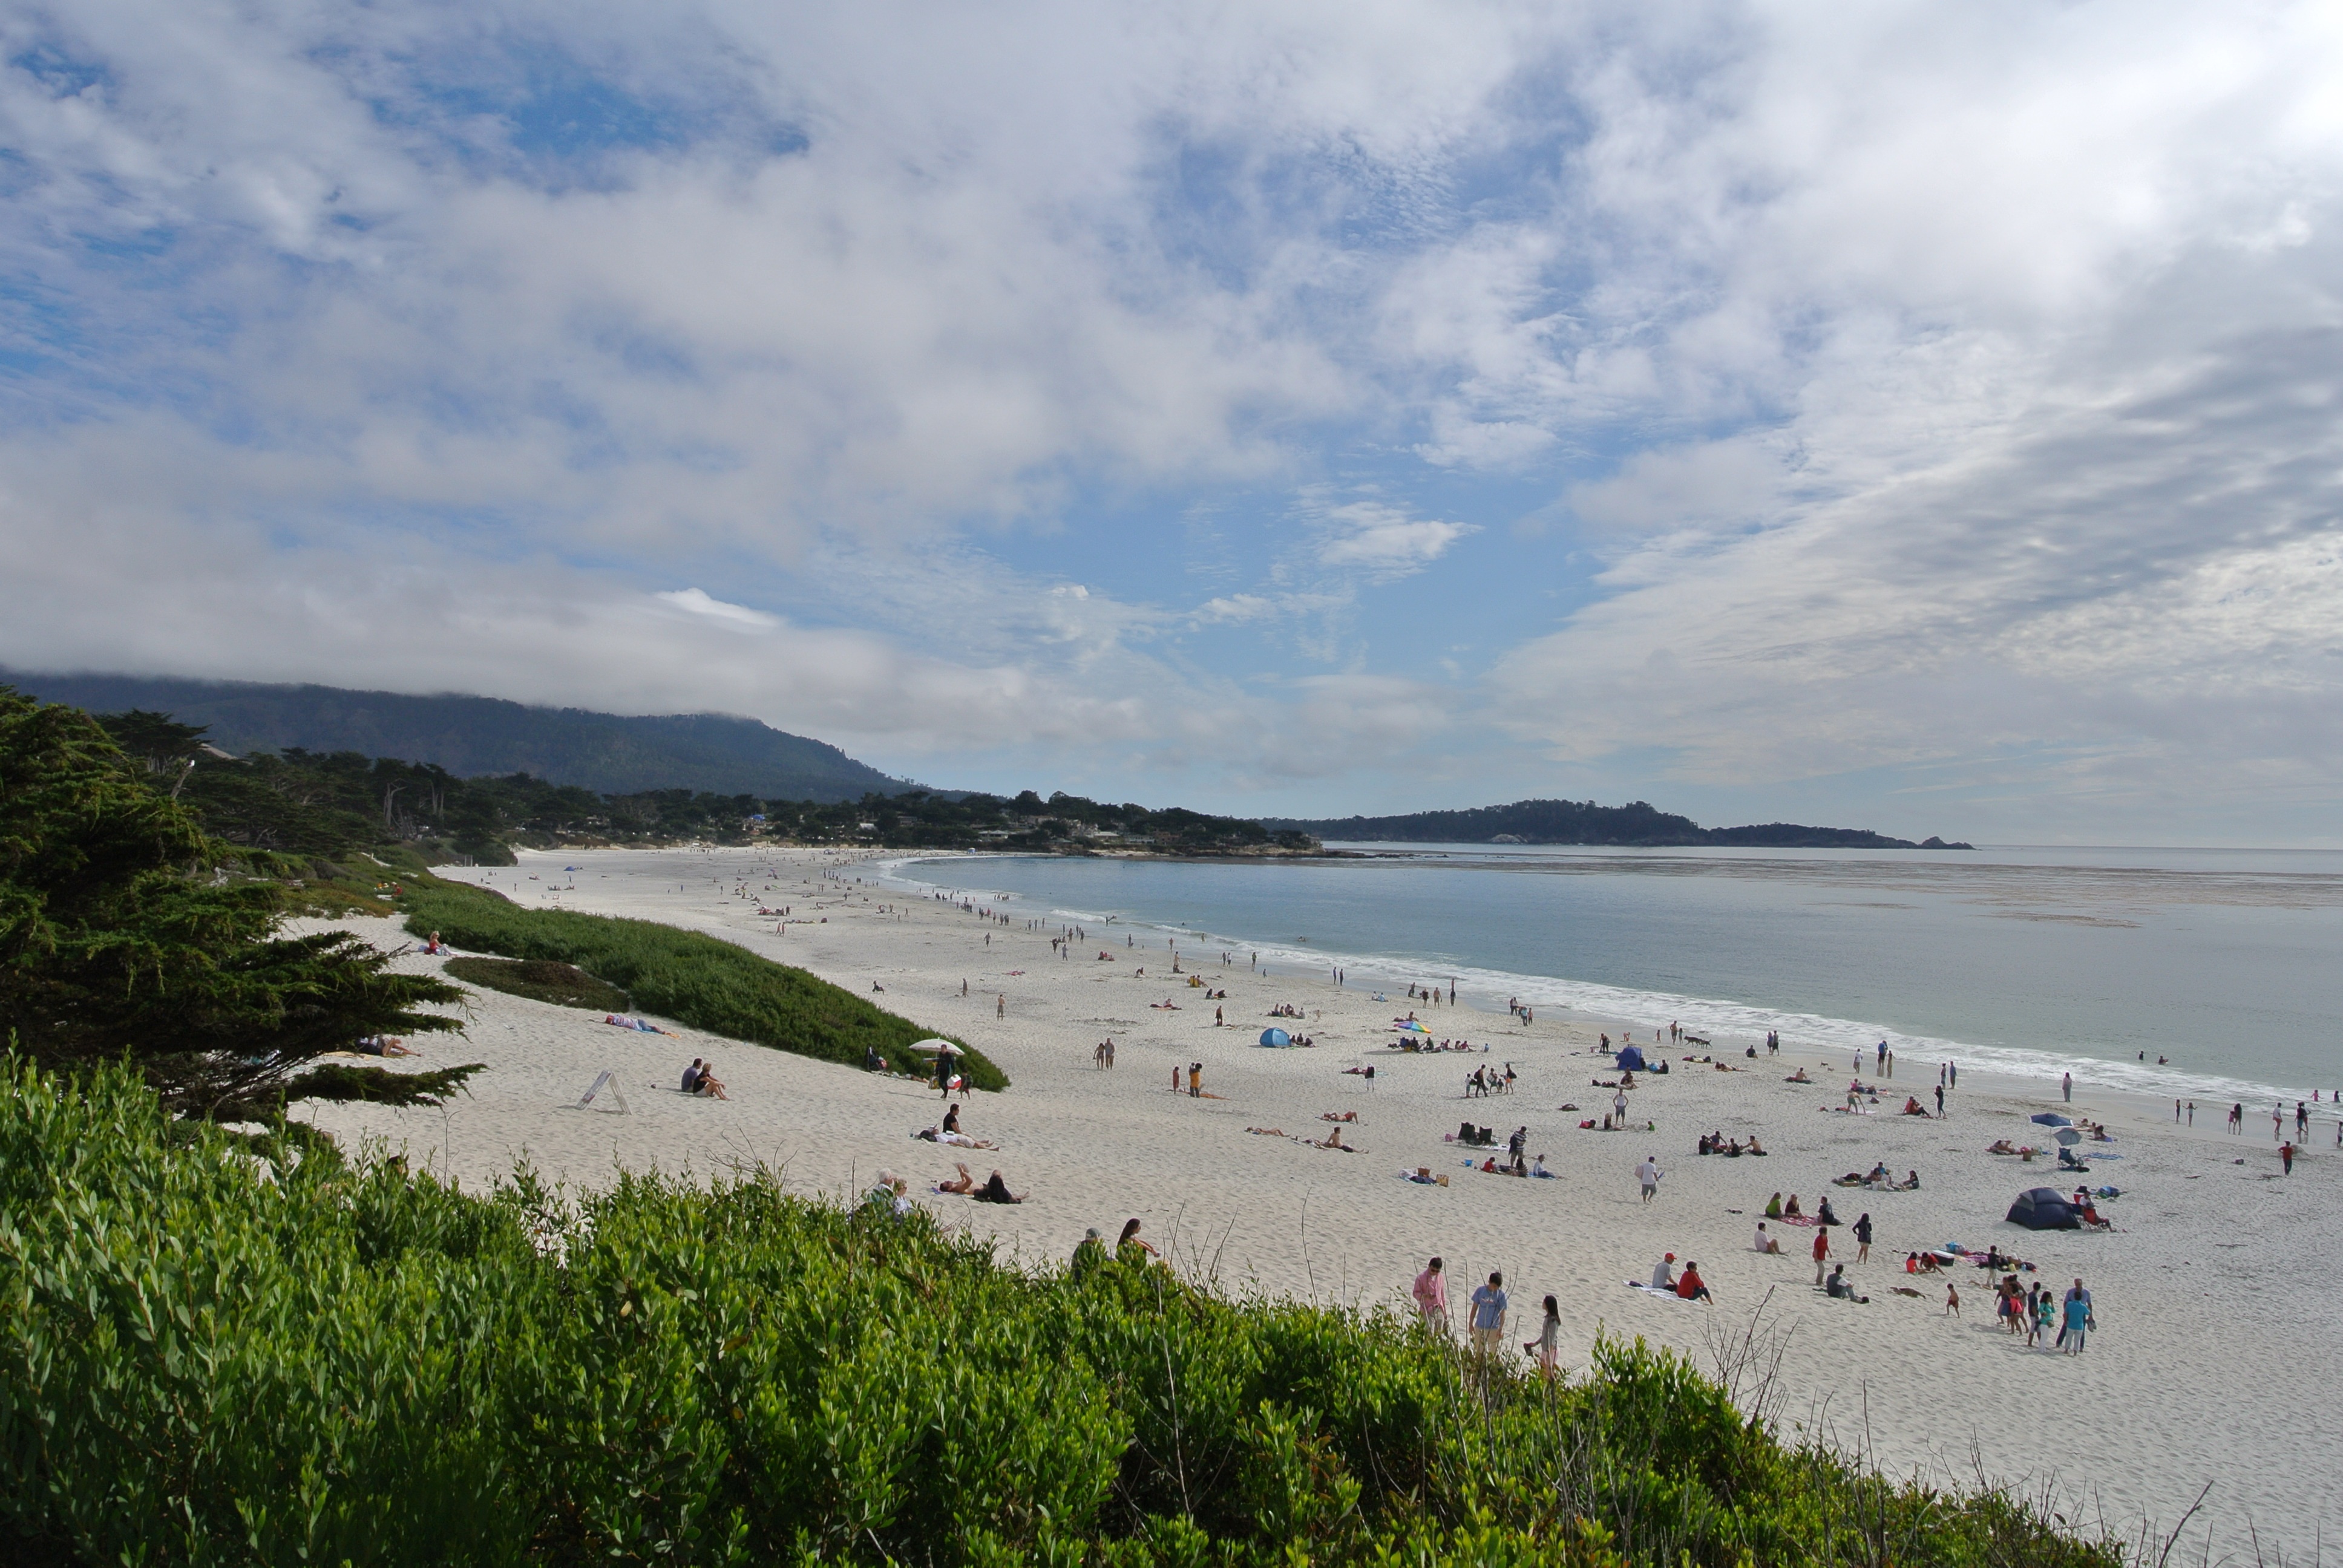
beach, sea, coast, sand, ocean, cloud, shore, lake, usa, bay, reservoir, california, body of water, pacific, habitat, loch, carmel